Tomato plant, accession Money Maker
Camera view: horizontal (90 deg, fisheye); turntable rotation: 270 degrees
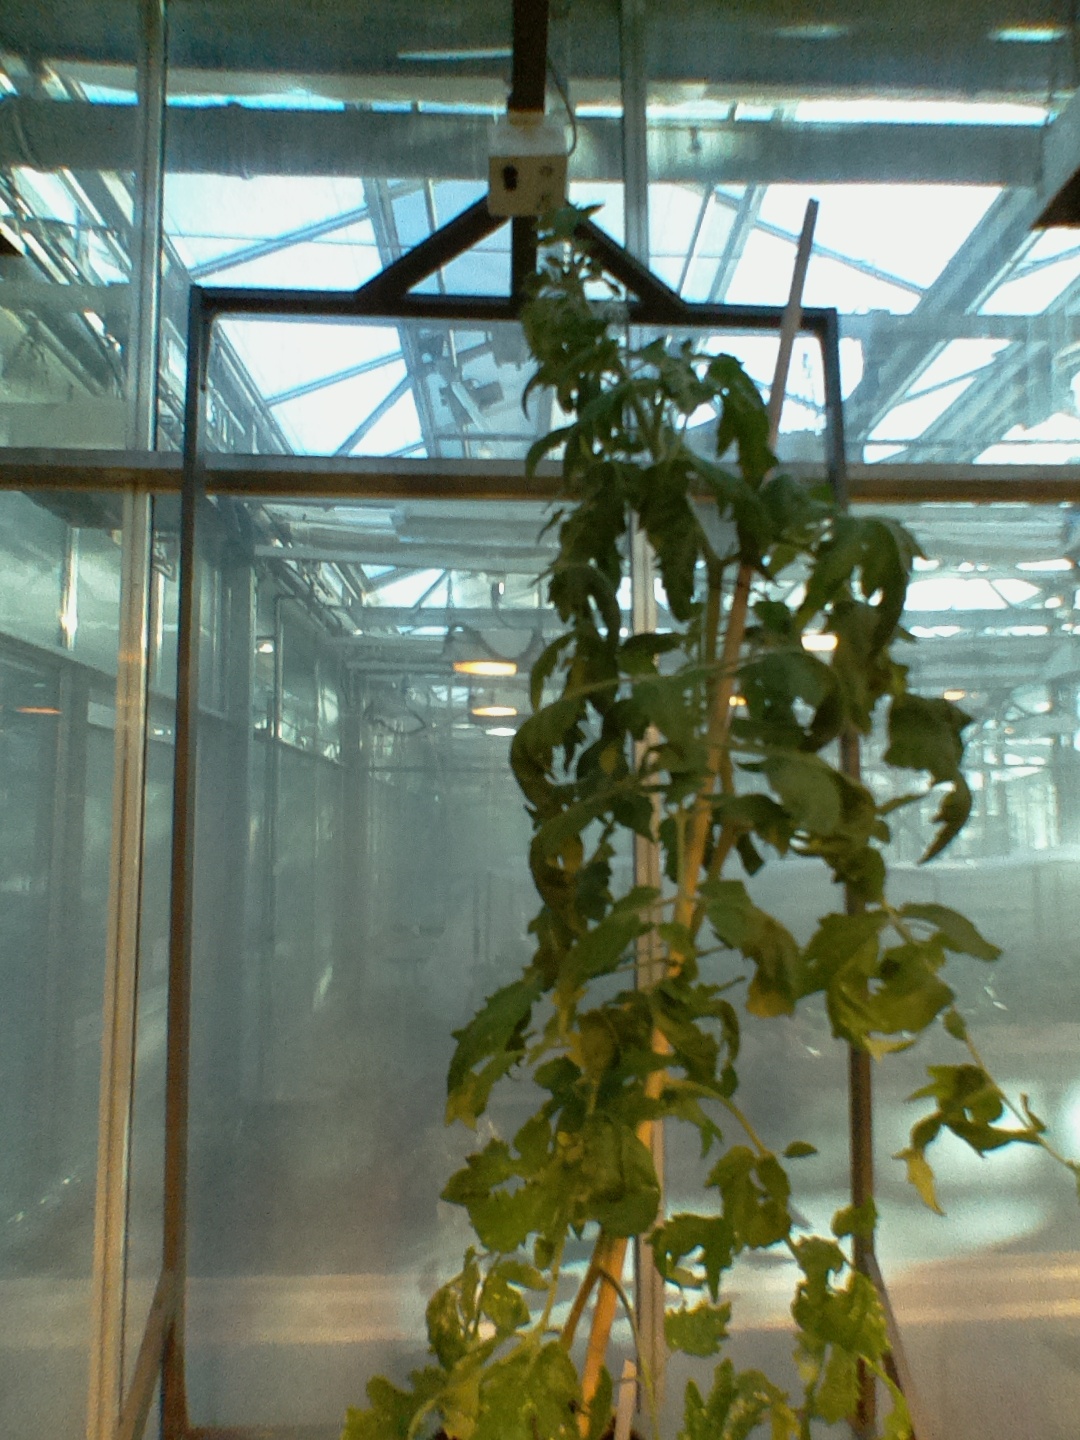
BBCH growth stage 67: Full flowering, 70%-80% of flowers open, more petals falling